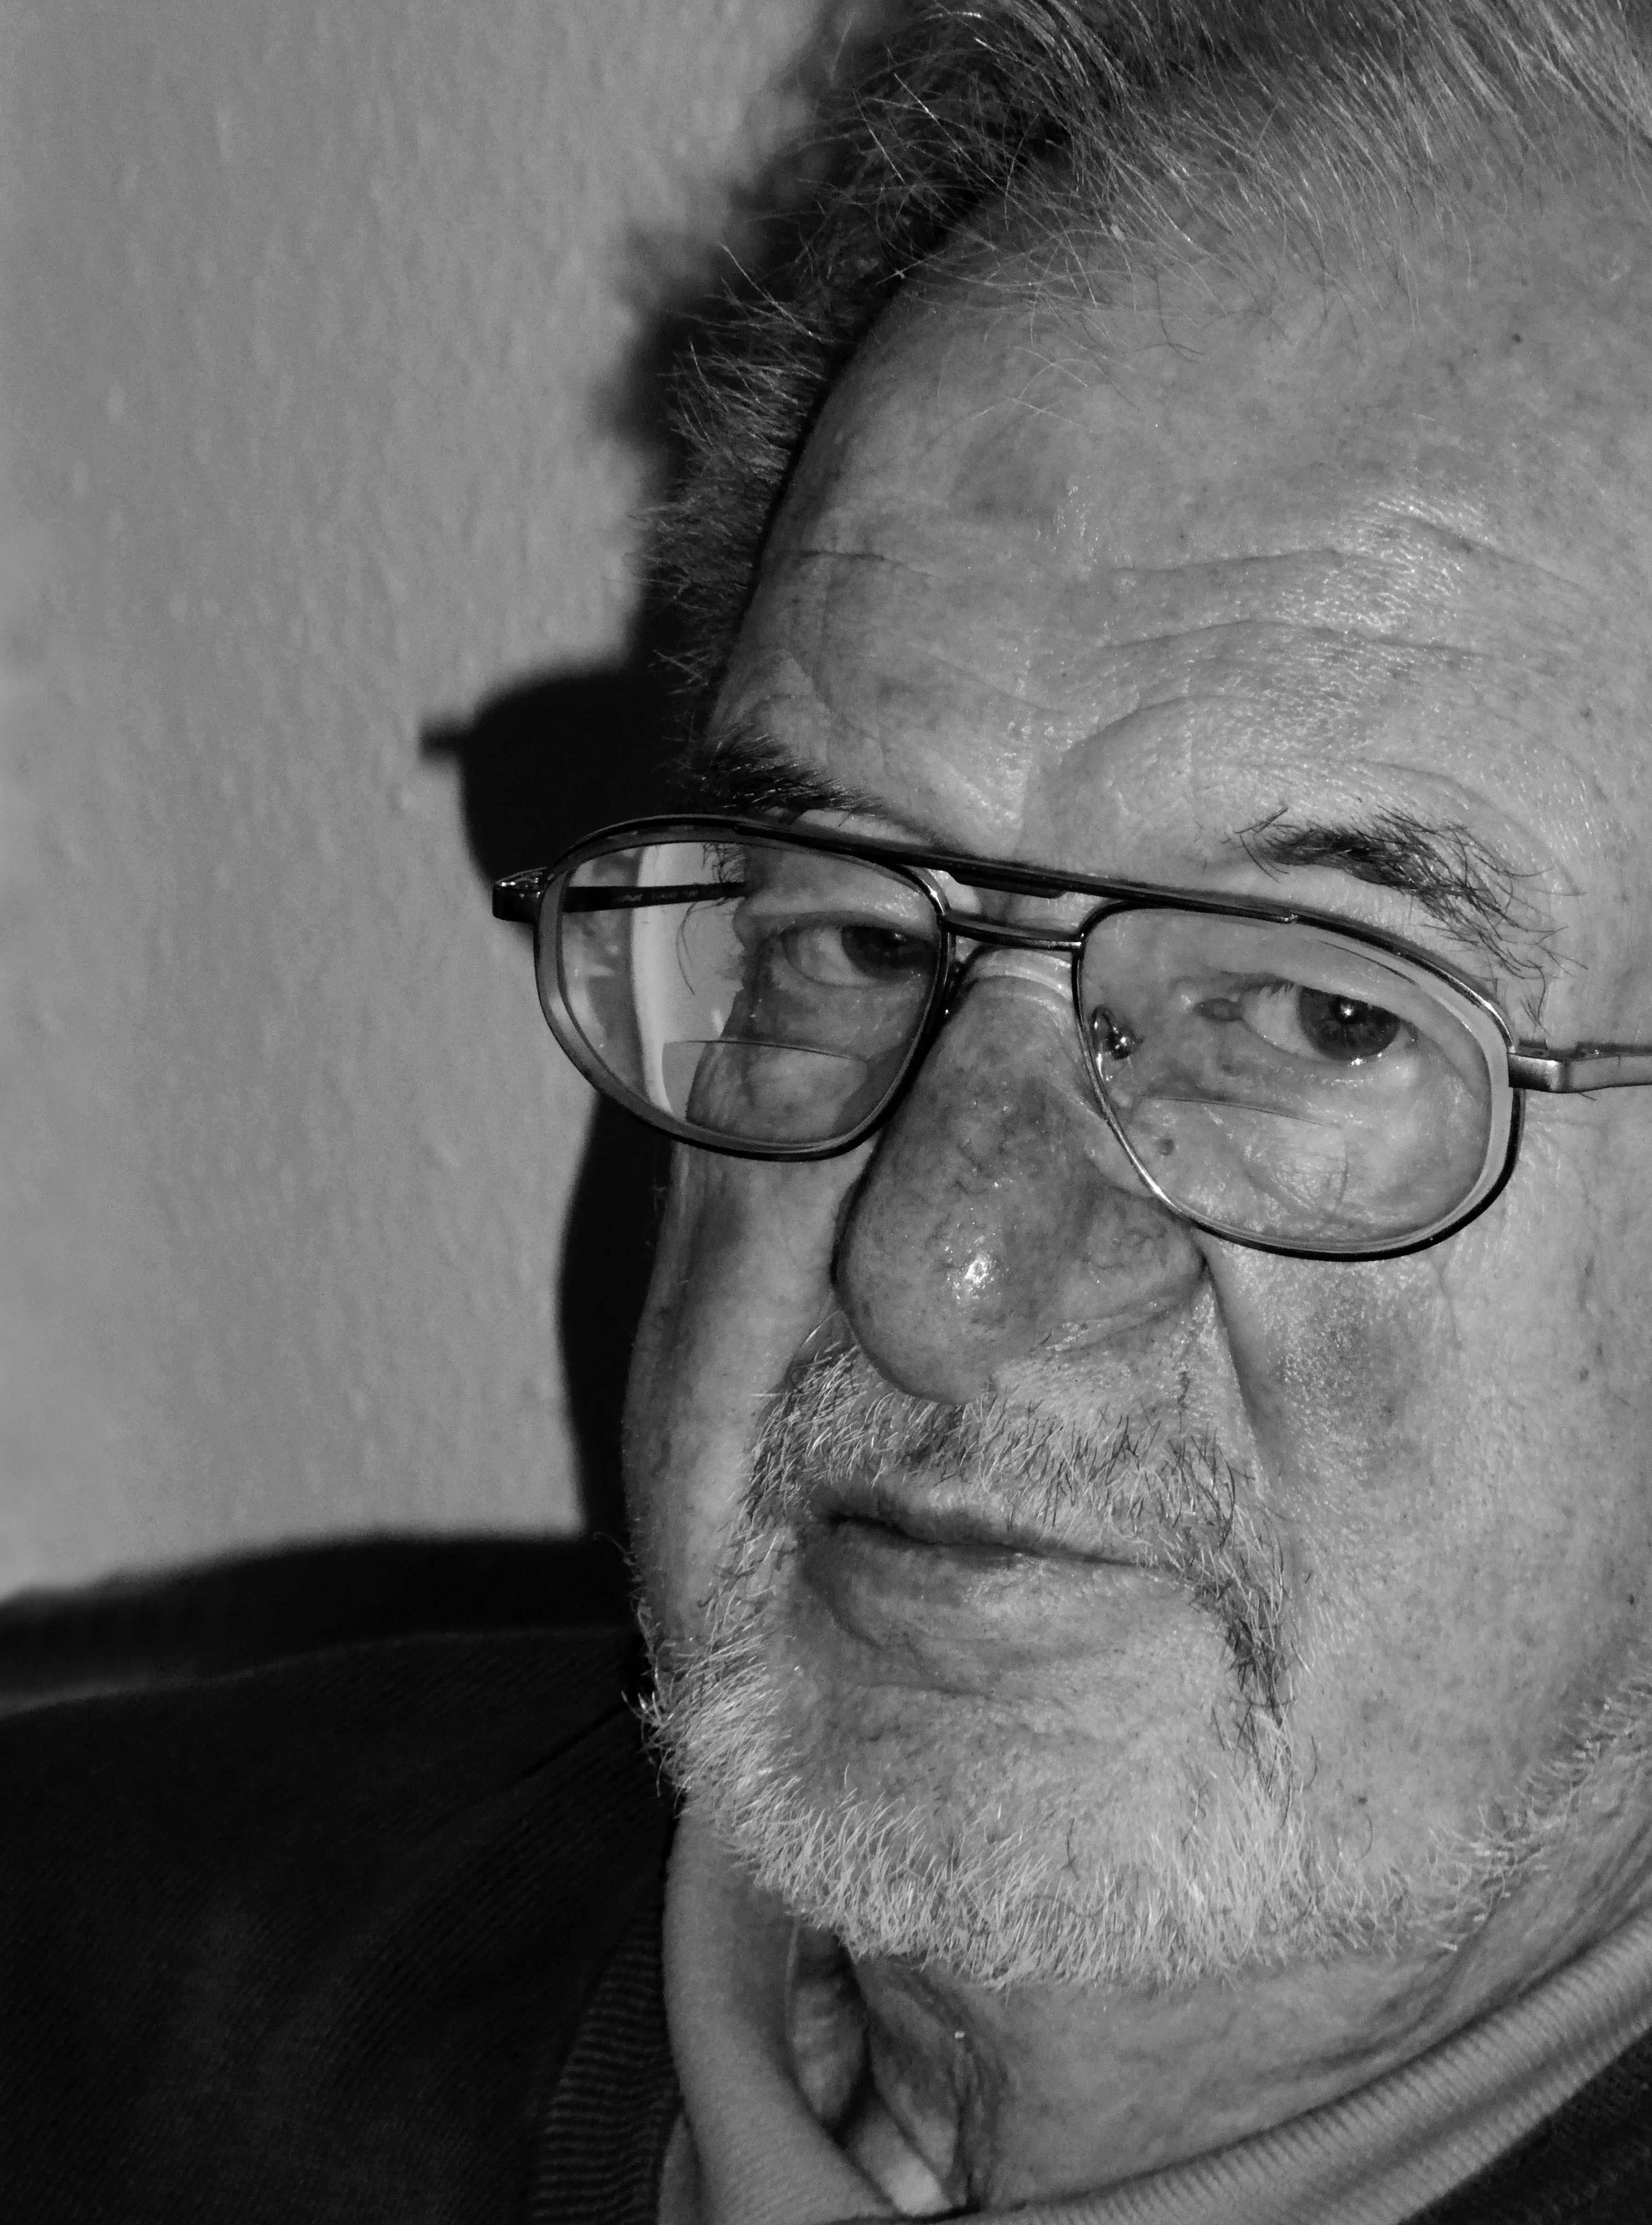
man, black and white, white, photography, male, portrait, black, monochrome, close, old man, close up, face, sketch, drawing, eye, glasses, head, grandpa, moustache, senior, retirement, monochrome photography, facial hair, vision care